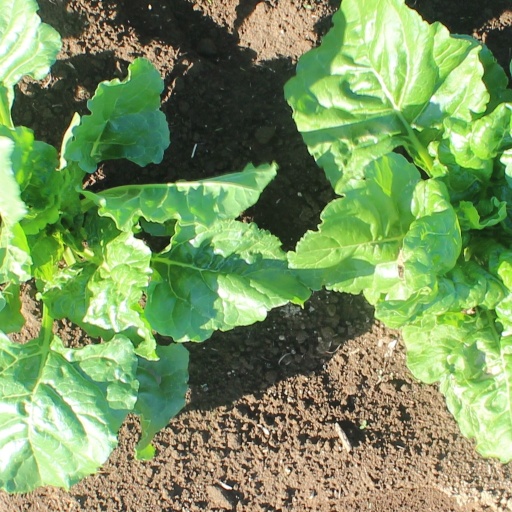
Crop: sugar beet